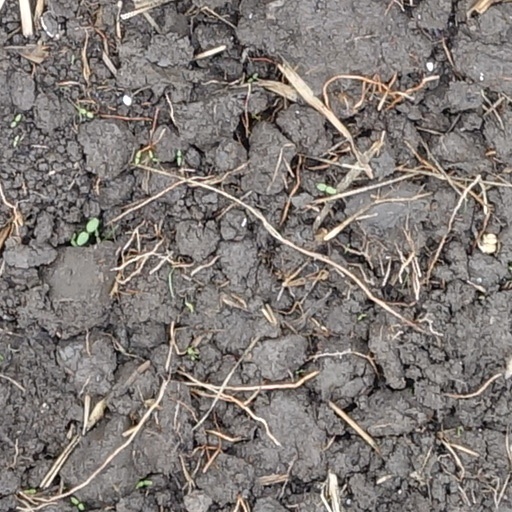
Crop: wheat